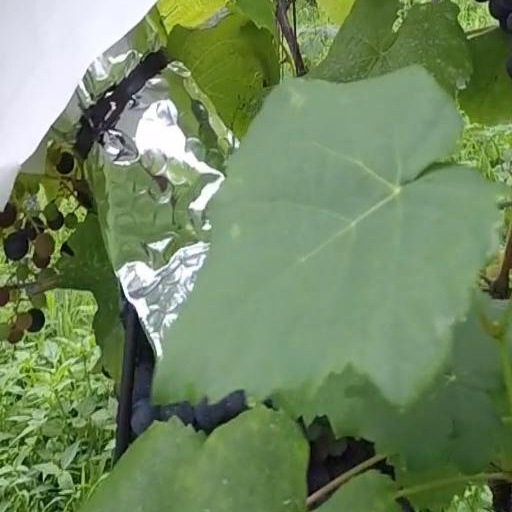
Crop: grape